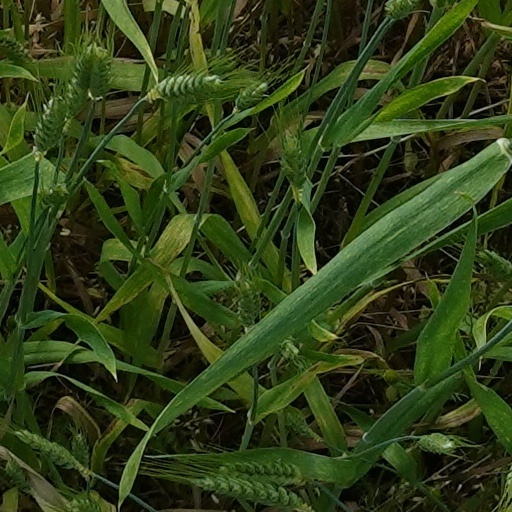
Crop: wheat